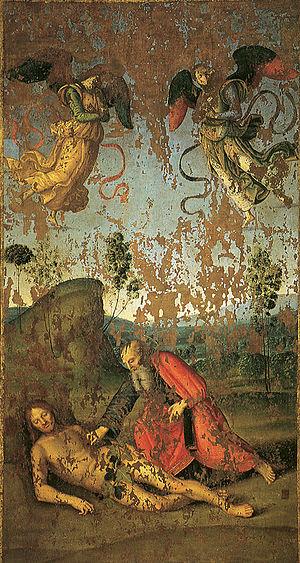
Cette page liste des œuvres de Raffaello Sanzio, plus connu sous le nom de Raphaël, peintre et architecte italien de la Renaissance. Il est aussi appelé Raffaello Santi, Raffaello da Urbino, Raffaello Sanzio da Urbino.
La Pinacothèque communale de Città di Castello est un musée d'art qui se trouve dans le palazzo Vitelli alla Cannoniera, érigé par la famille Vitelli pendant la seconde moitié du XVIᵉ siècle à Città di Castello dans la province de Pérouse.